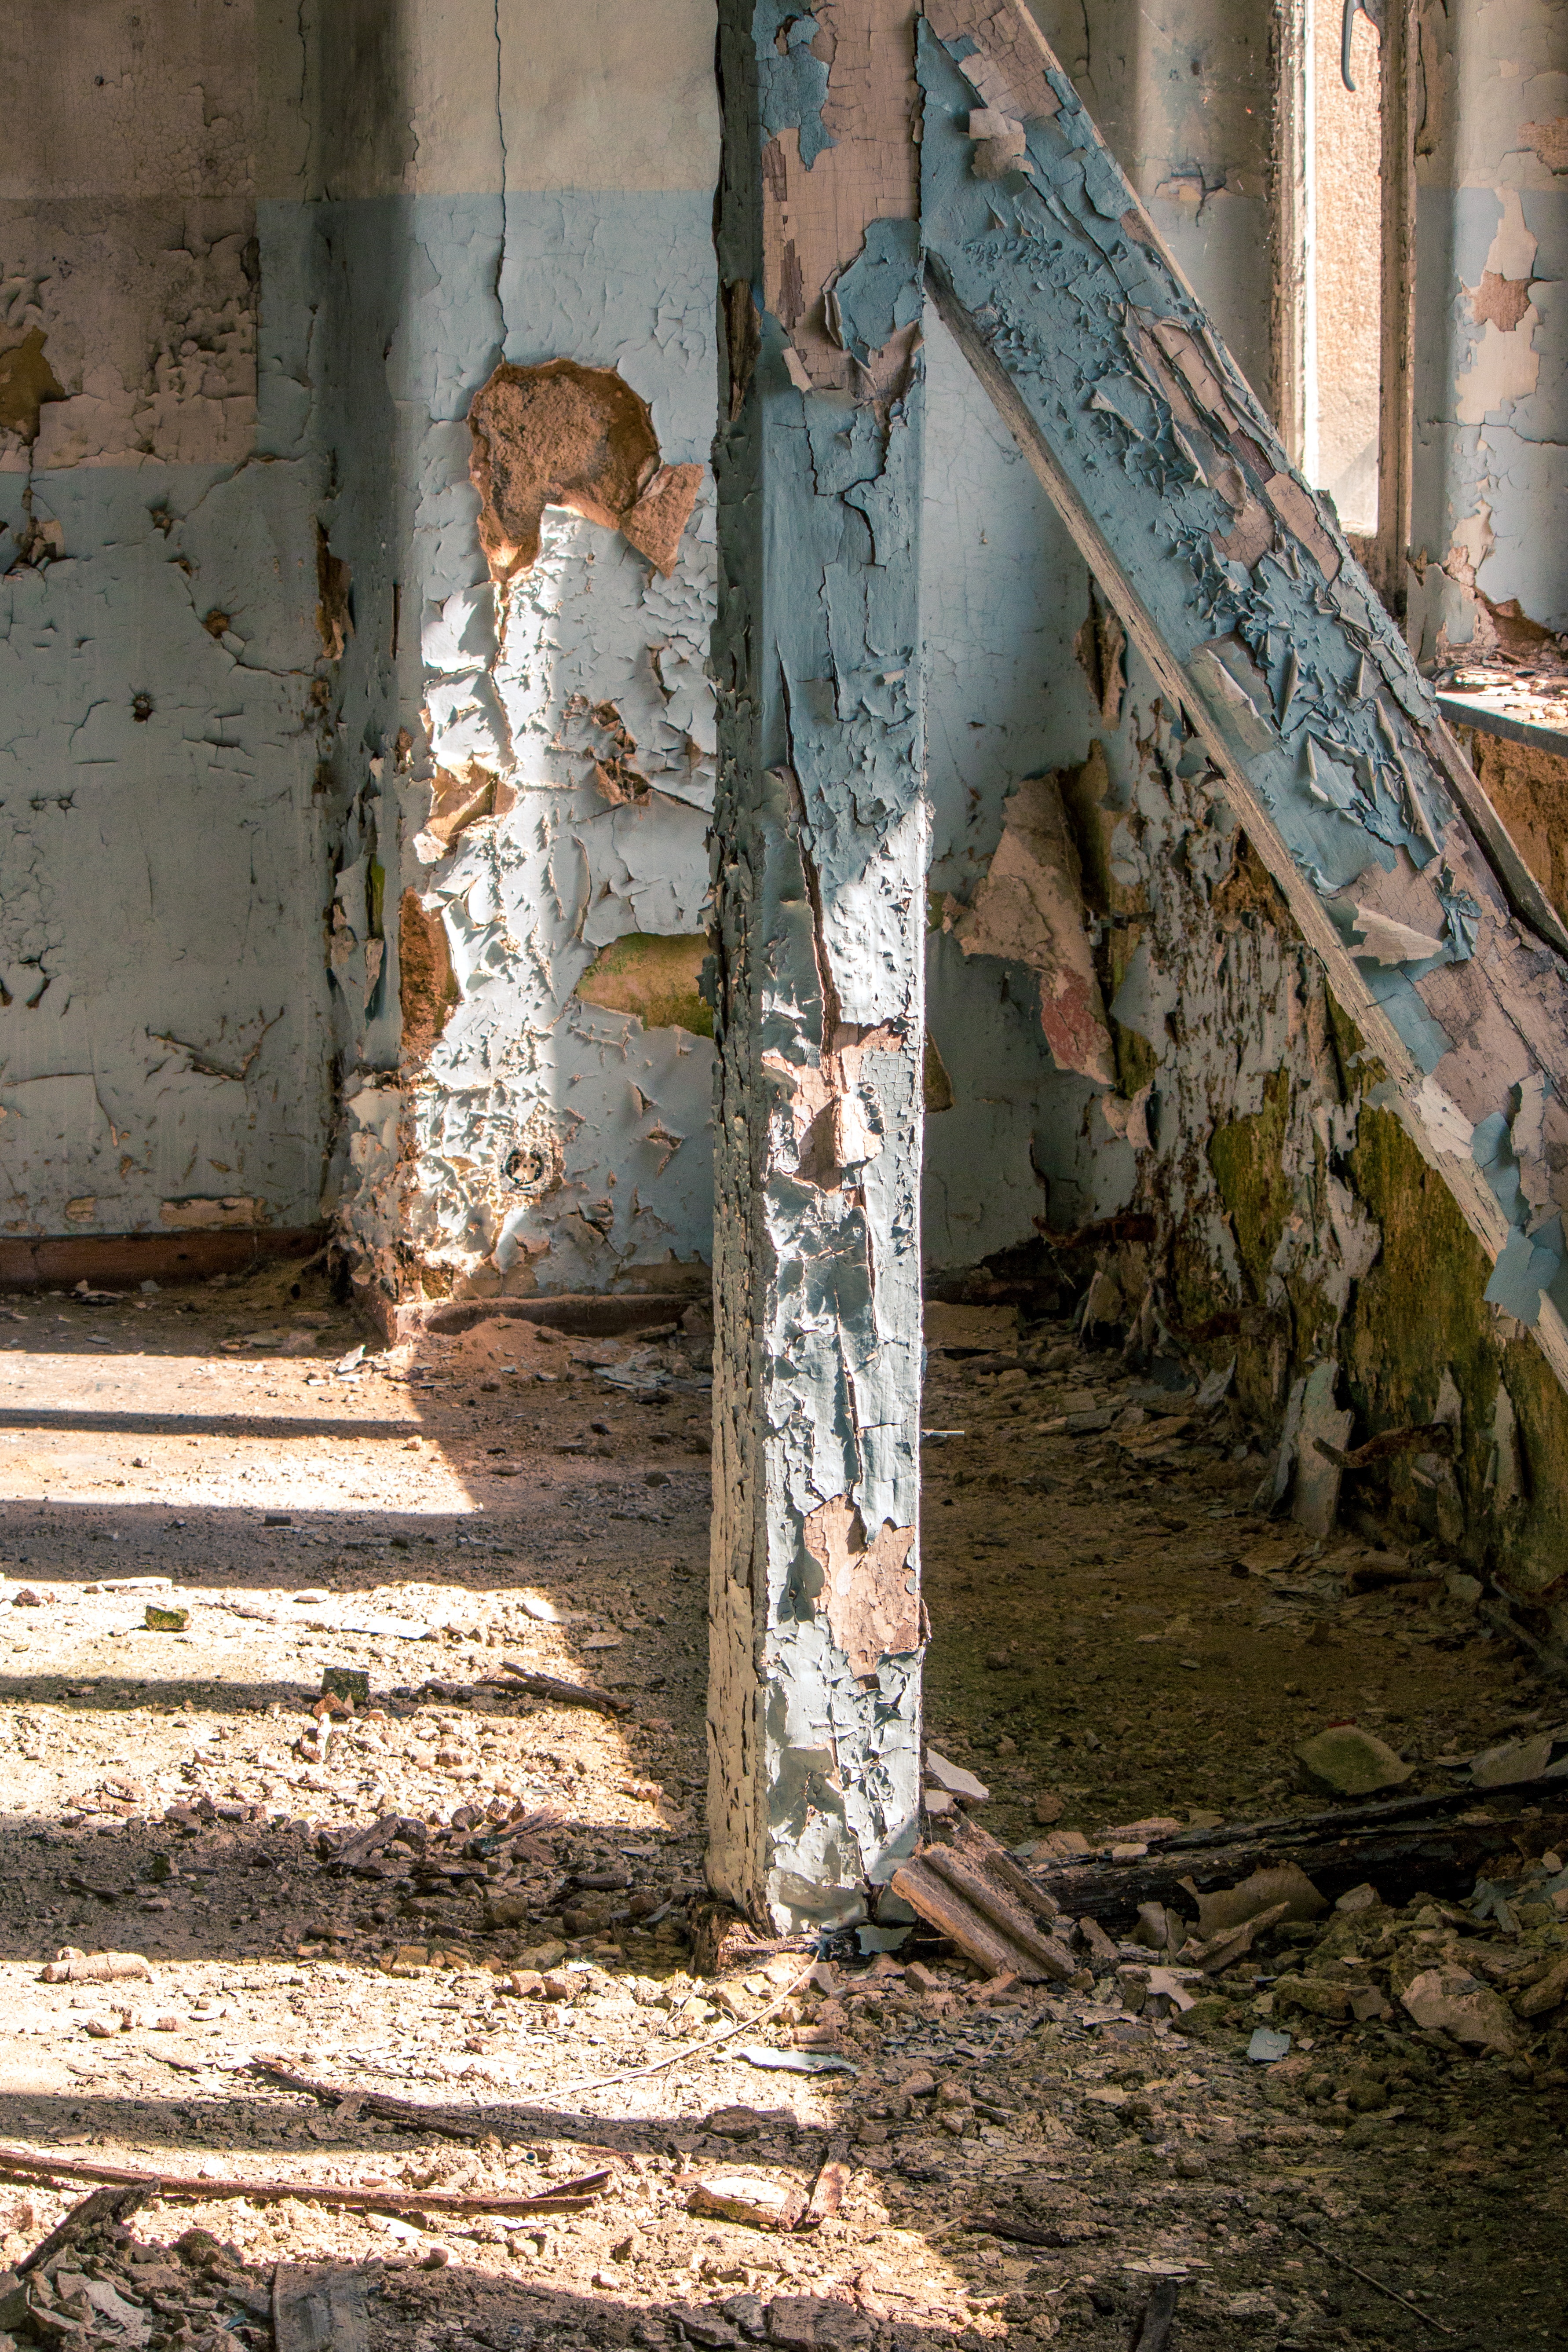
tree, architecture, wood, building, old, atmosphere, wall, space, broken, decay, old building, sculpture, art, transience, temple, ruins, dilapidated, weird, carving, past, historically, leave, masonry, break up, lapsed, ailing, lost place, run down, entablature, passed, wooden beams, weathered paint, urban area, ancient history